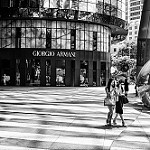
Label: non_damage_buildings_street